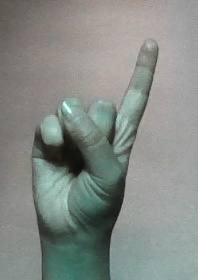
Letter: bb